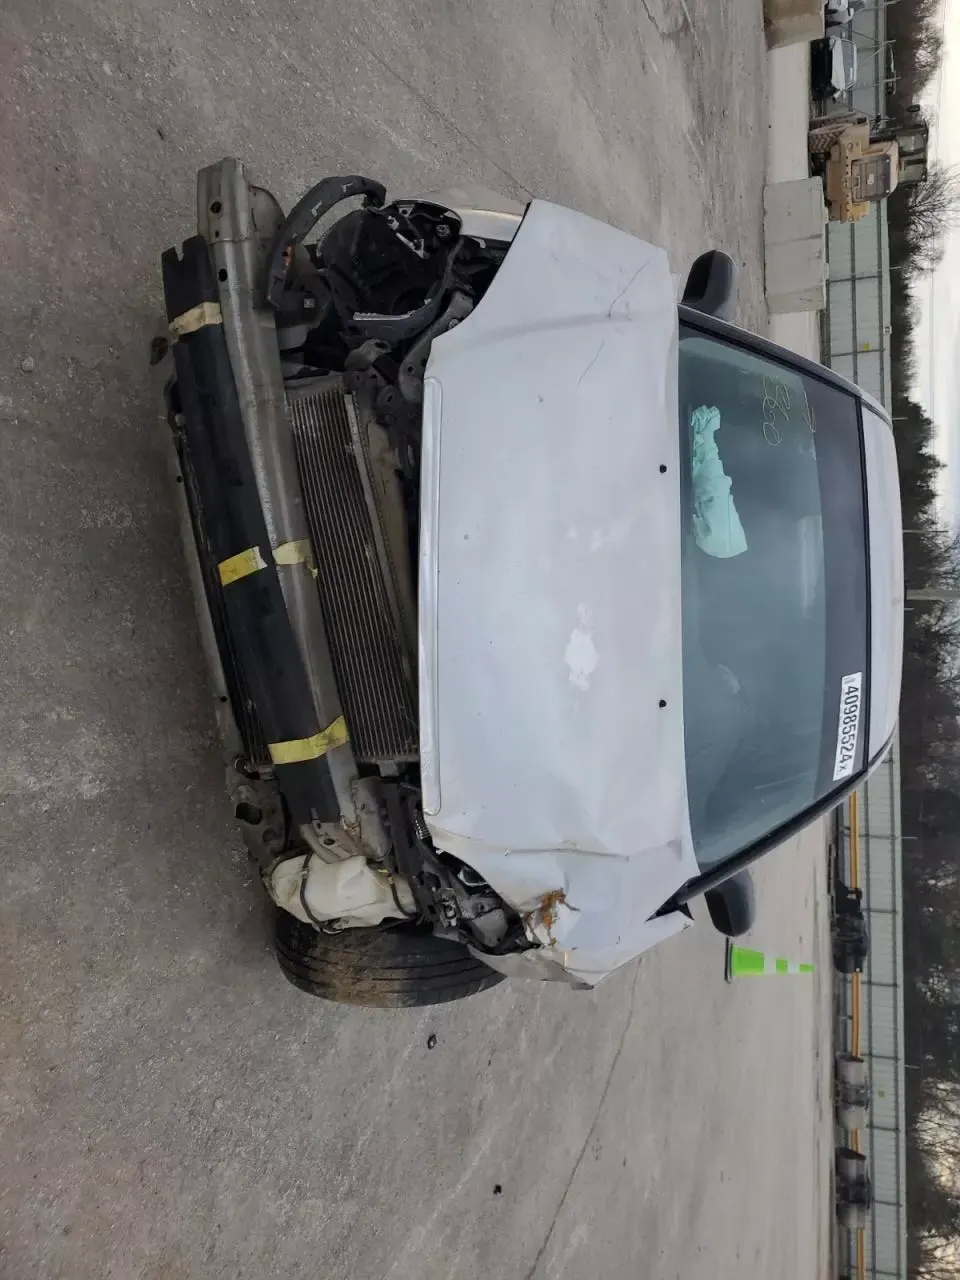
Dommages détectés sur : plaque d'immatriculation avant, pare-choc avant, capot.
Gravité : majeur